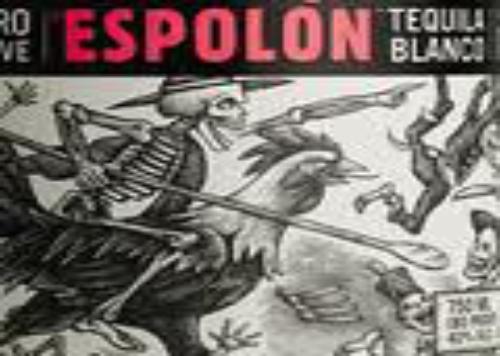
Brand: Espolon
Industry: Food